Volhynian folk costume

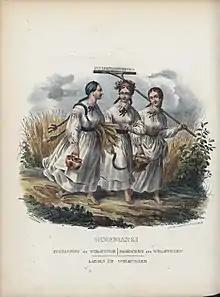
Young Volhynians.

Volhynian folk costume is a type of Ukrainian national clothing worn in Volhynia. The costume includes Polesia influences such as colourful ochipoks, fitted corset-like waistcoats and striped skirts, as well as Dnieper Ukraine: "namitka" headscarfs, vests and dark skirts.